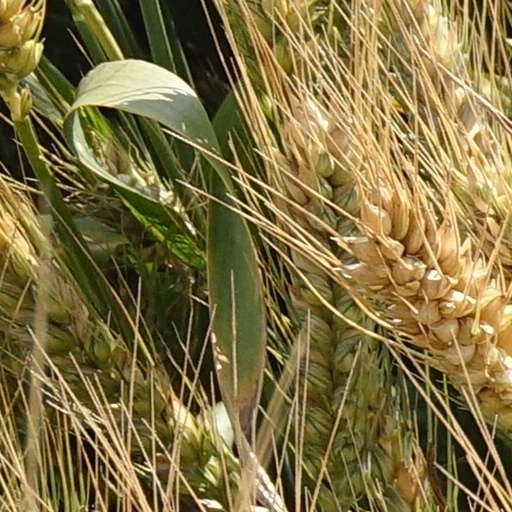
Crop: wheat